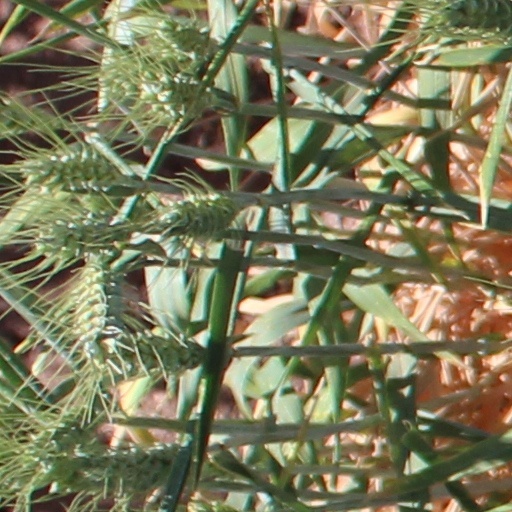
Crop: wheat